Bahadurgarh

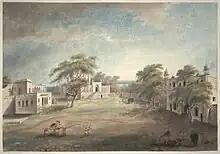
Watercolour view of Bahadurgarh by Sita Ram (fl. c.1810-1822)

Bahadurgarh was founded by the Rathee Jats. The city was founded by Mughal Emperor Alamgir II, who was the Sultan of Delhi from 1754 to 1759. He gave the town in "jagir" to Bahadur Khan and Tej Khan, Baloch rulers of Farrukhnagar in 1754, who changed its name from Sharafabad to Bahadurgarh. One of their ruler, Bahadur Khan, constructed a fort in 1793 CE and named it Bahadurgarh Fort. Baloch Nawabs were defeated by Maratha forces and Bahadurgarh came into the hands of Sindhia in 1793. After Sindhia's defeat in 1803 at the hands of the British raj, Lord Lake transferred control of the town's government to the brother of the Nawab of Jhajjar in the aftermath of Treaty of Surji-Anjangaon. Bahadurgarh Fort is also called Singh Dwar or Gateway of Haryana.